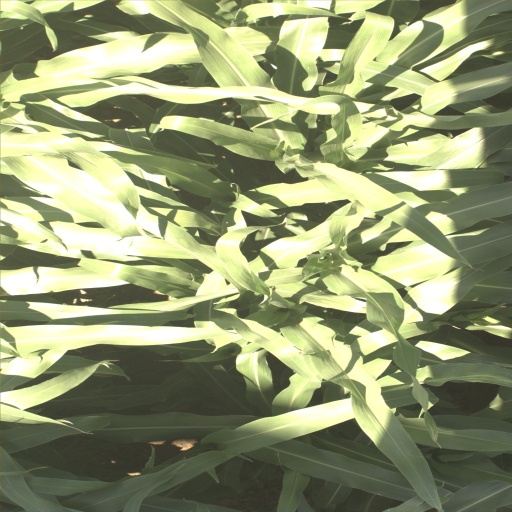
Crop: sorghum